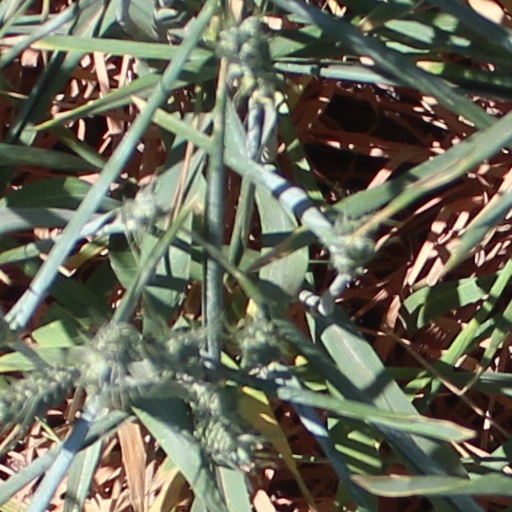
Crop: wheat